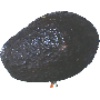
Label: Avocado ripe 1